Monmouth Rebellion

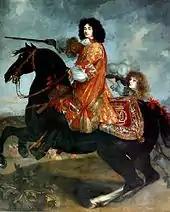
"James Scott, Duke of Monmouth on Horseback" (Henri Gascar, 1672)

The Monmouth rebellion was planned in Holland and coordinated with another rebellion in Scotland led by Archibald Campbell, the Earl of Argyll. Several areas of England were considered as potential locations for rebellion, including Cheshire and Lancashire along with the South West, as these were seen as having the highest number of opponents of the monarchy. Argyll and Monmouth both began their expeditions from Holland, where James's nephew and son-in-law, stadtholder William III of Orange, had not detained them or put a stop to their recruitment efforts. Argyll sailed to Scotland and, on arriving there, raised recruits mainly from his own clan, the Campbells, as part of the Scottish revolt. He had previously been involved in the Rye House Plot of 1683.